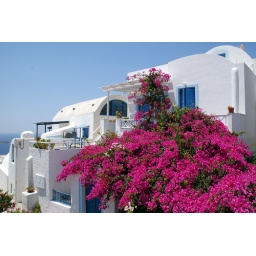
A typical white &amp;amp; blue home in Oia Santorini with a special splash of color.